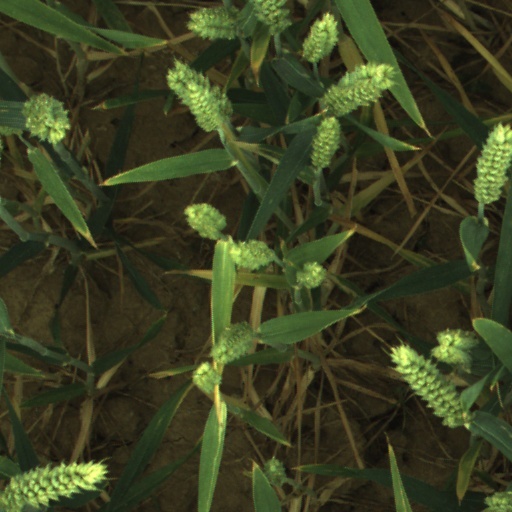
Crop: wheat